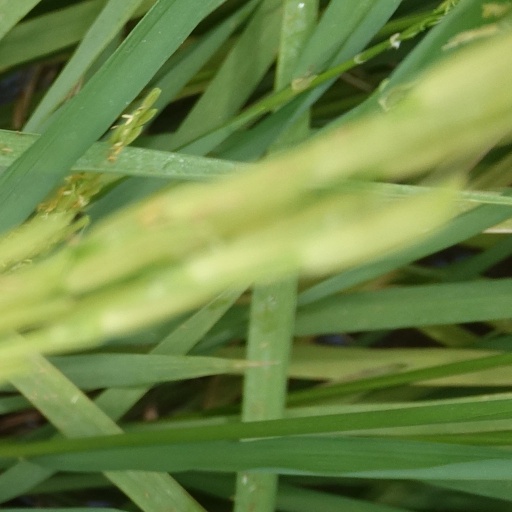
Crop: rice